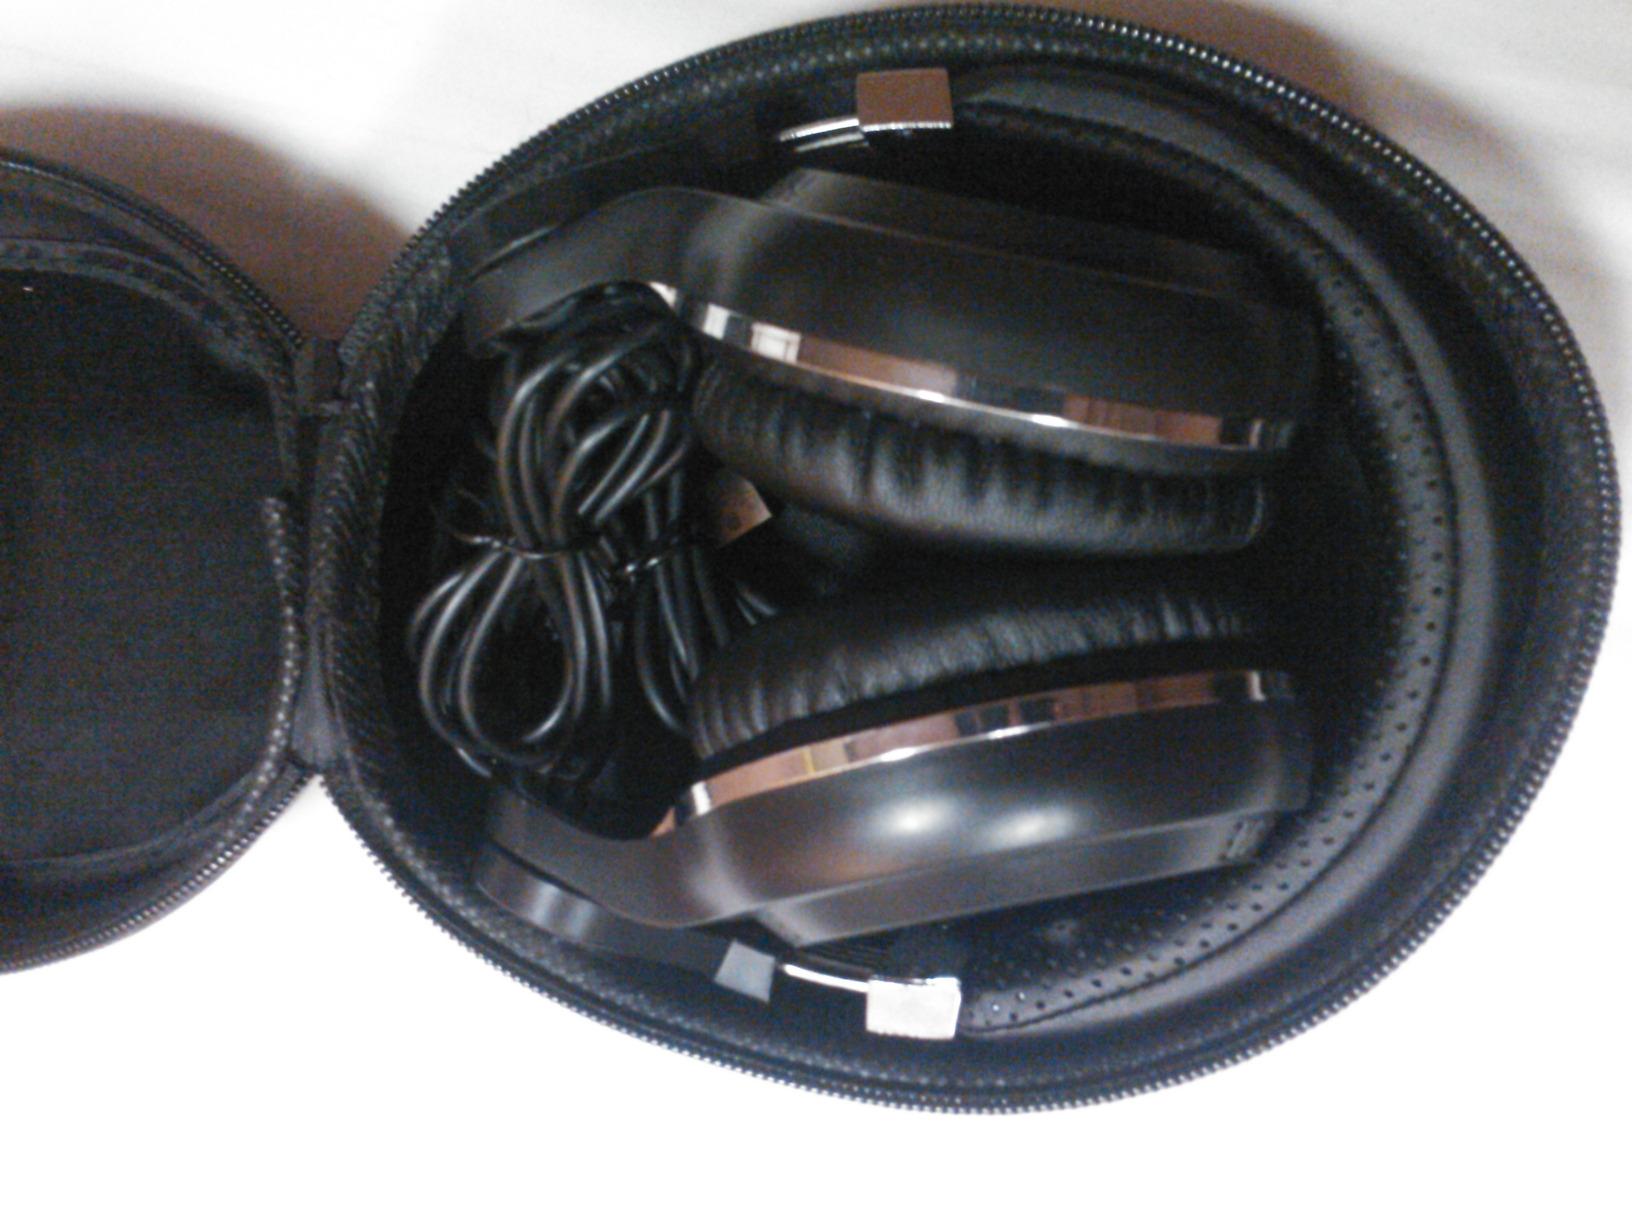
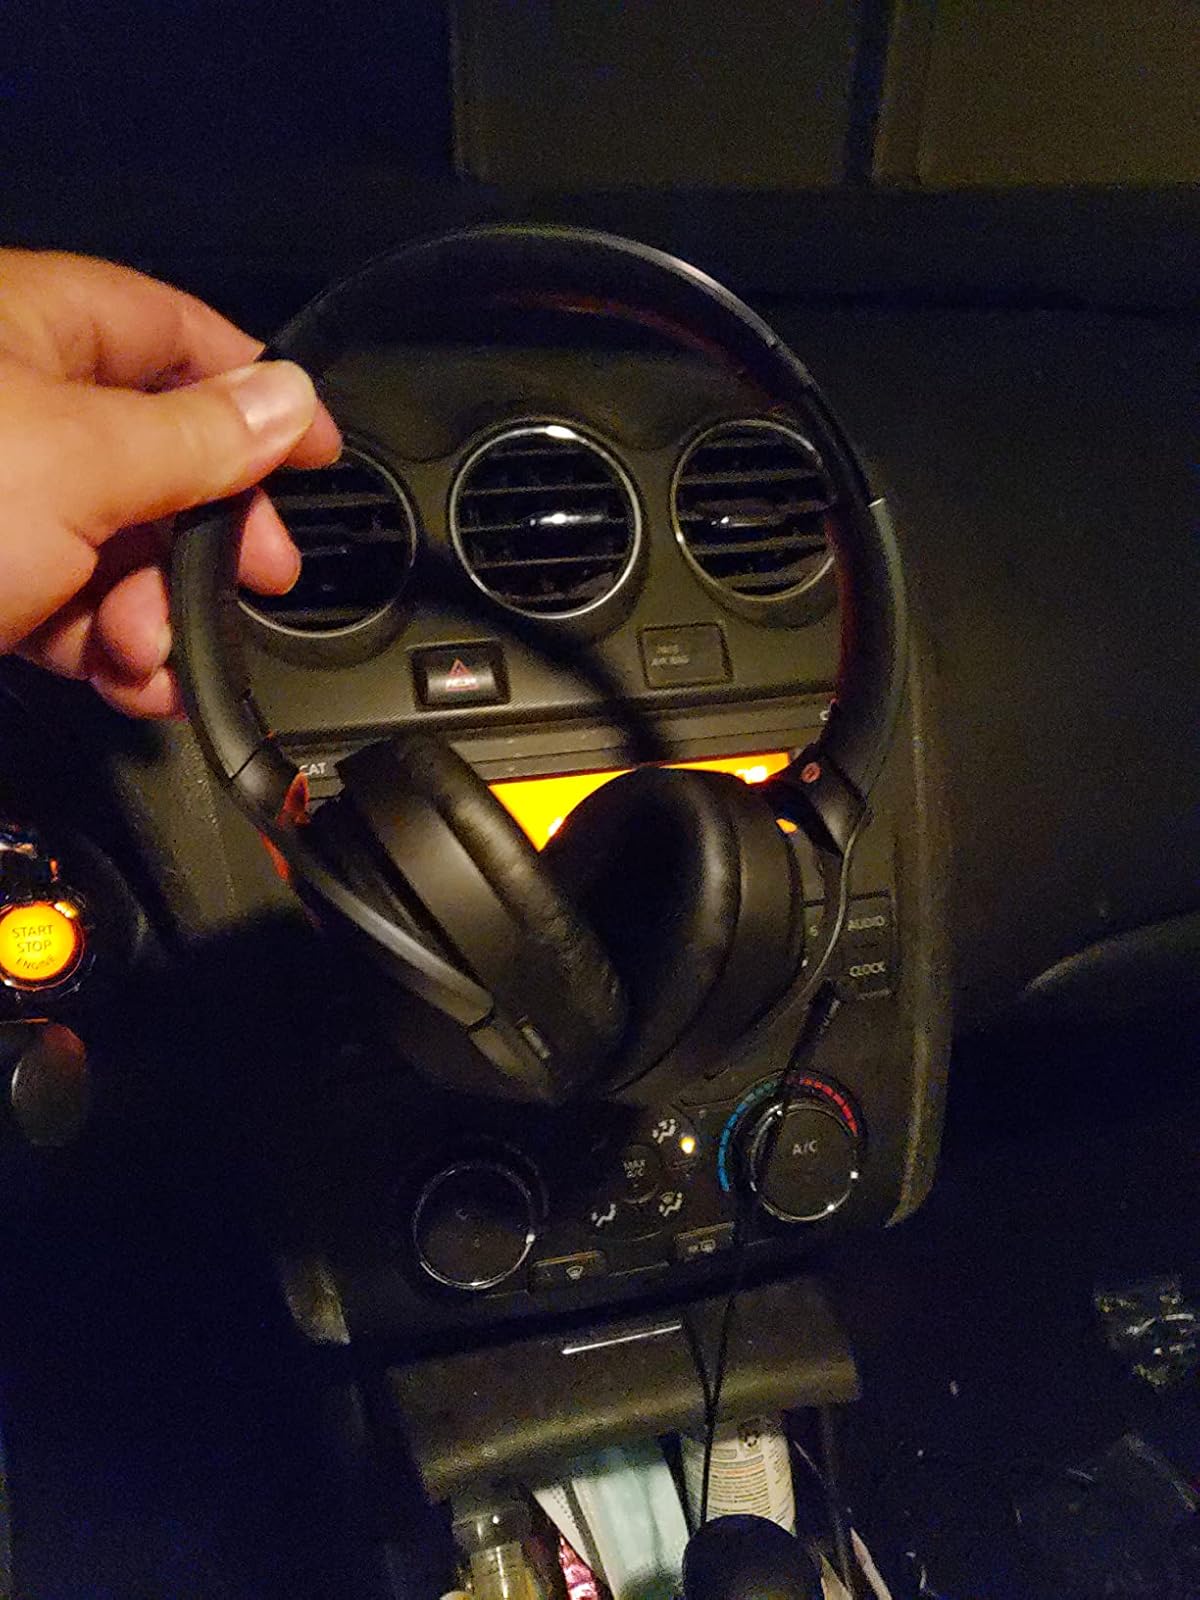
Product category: headphones
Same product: no